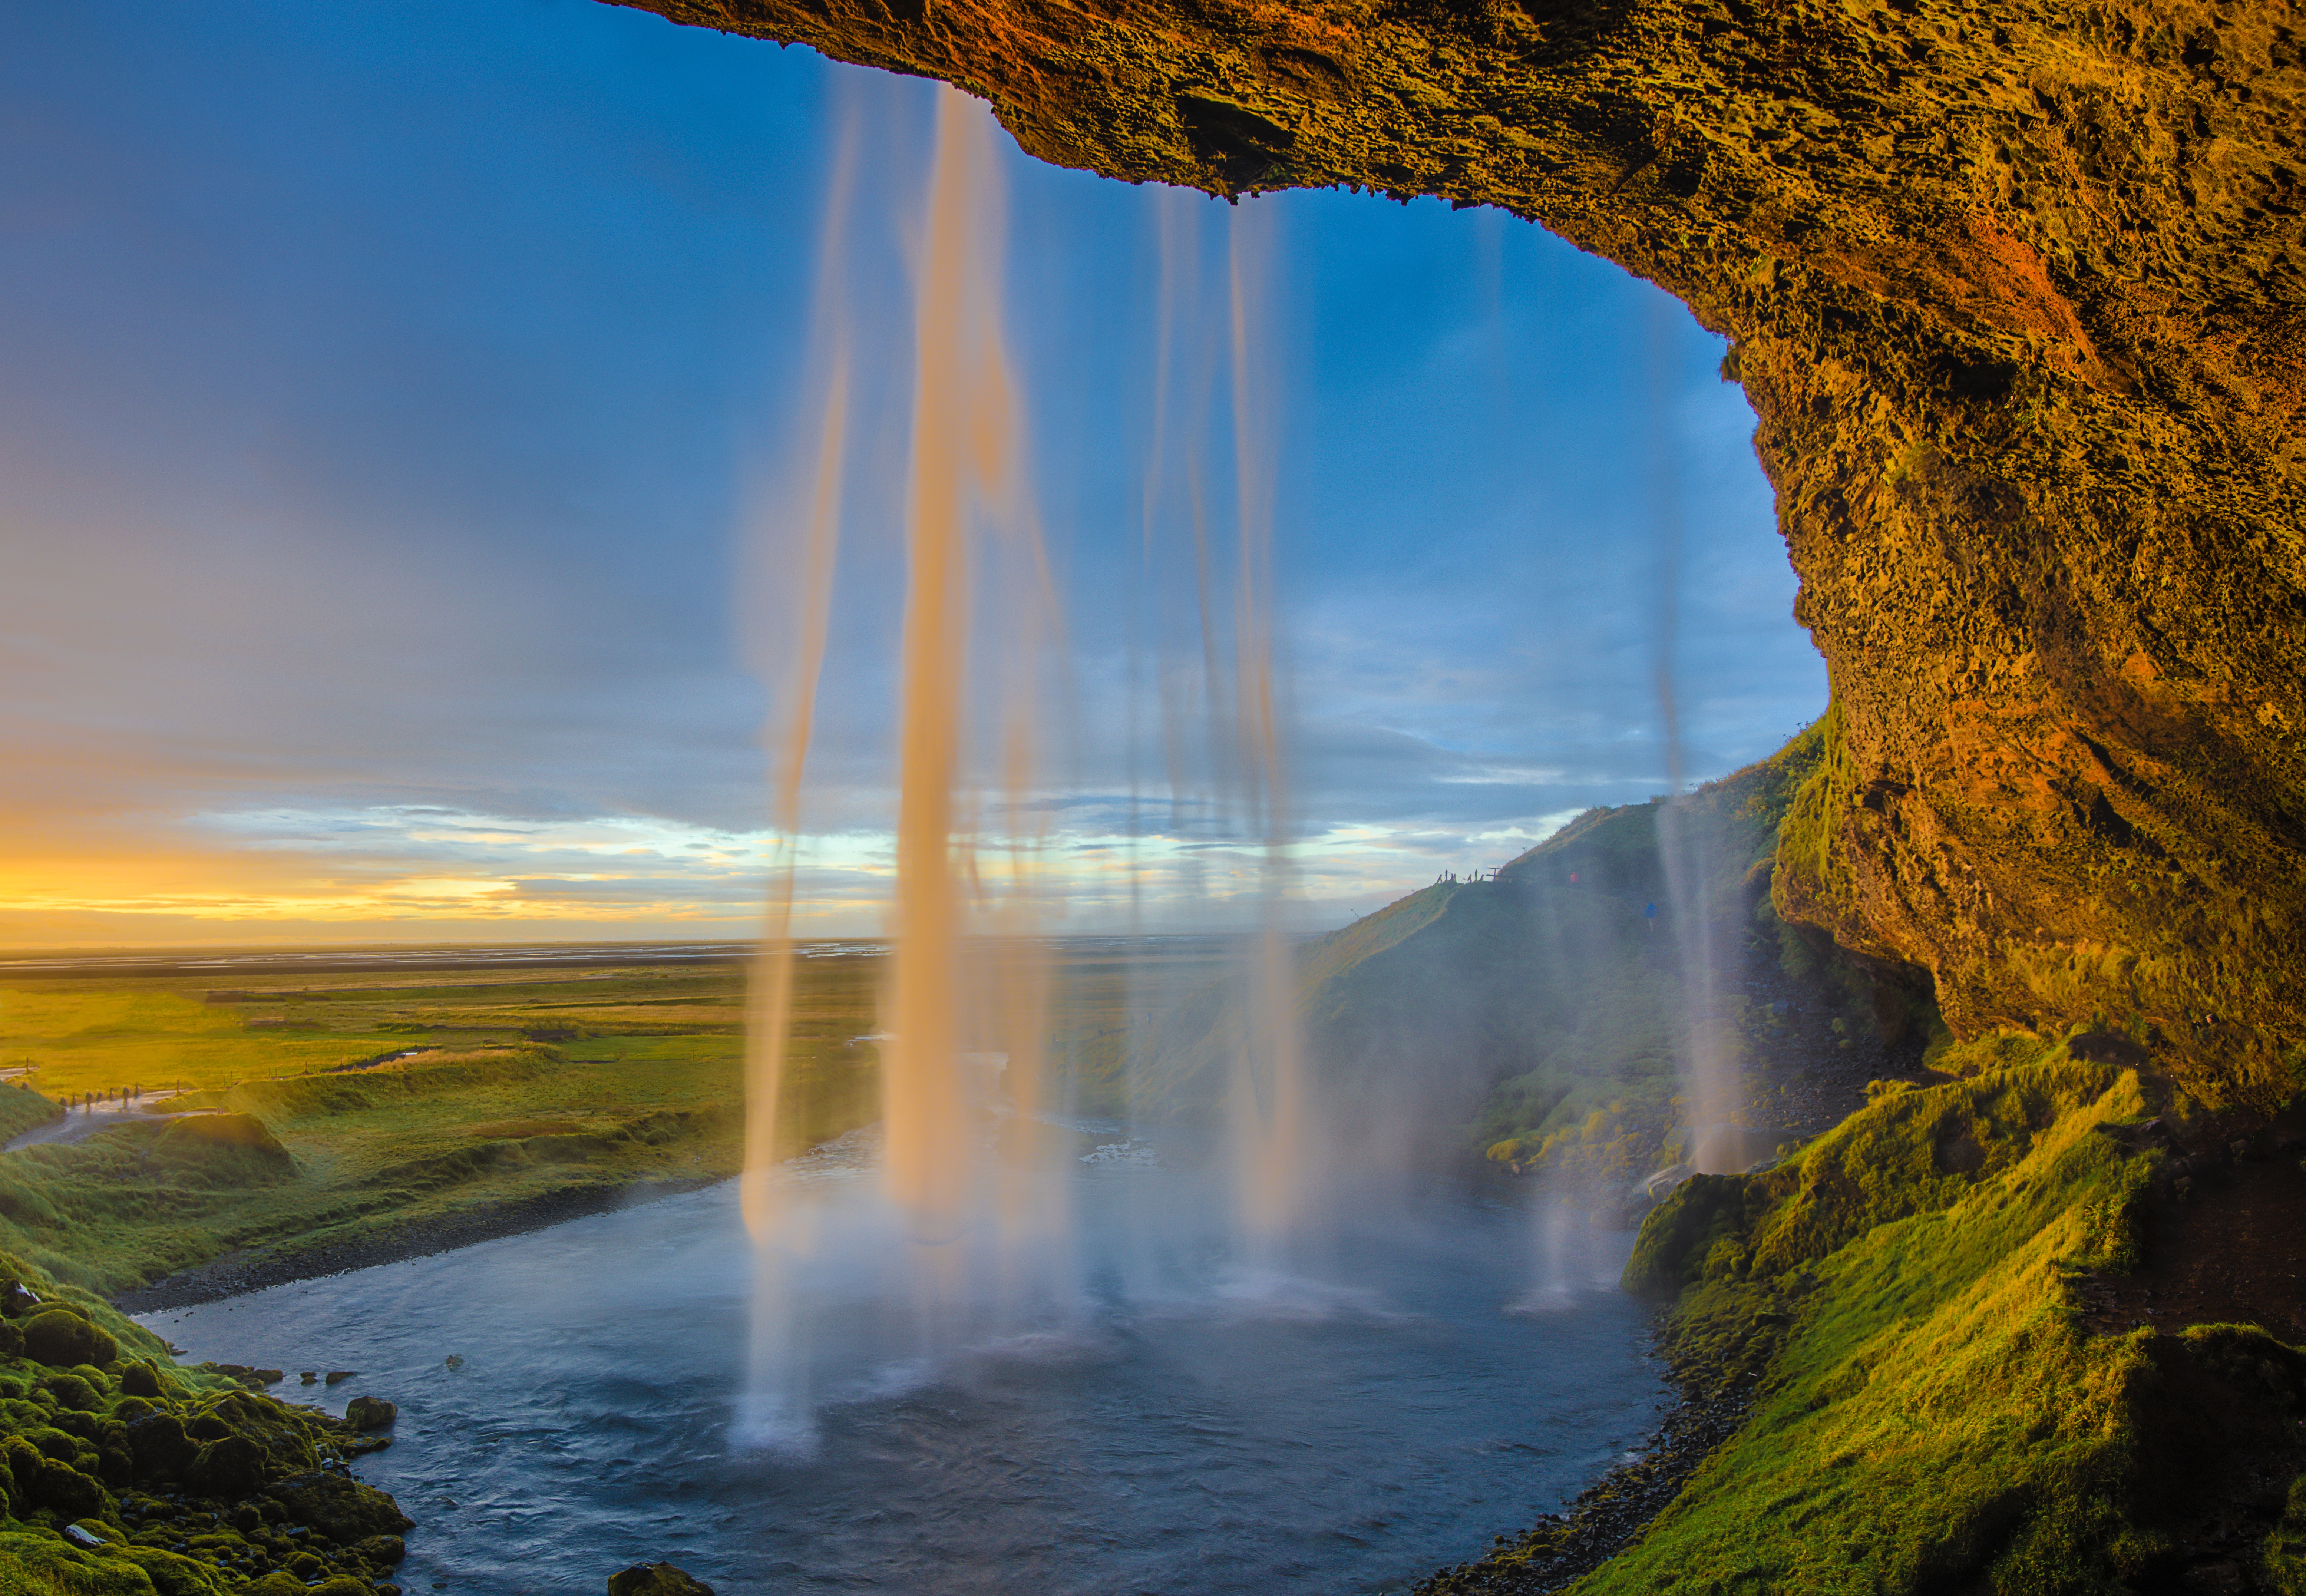
landscape, sea, coast, water, nature, rock, waterfall, cloud, sky, sunlight, morning, dawn, formation, cliff, reflection, flowing, autumn, terrain, body of water, water feature, atmospheric phenomenon